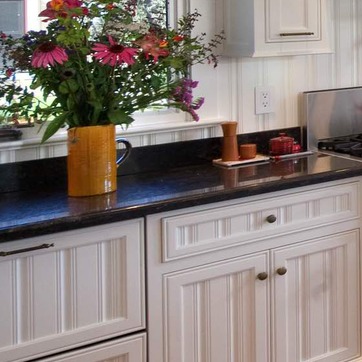
Material: polishedstone